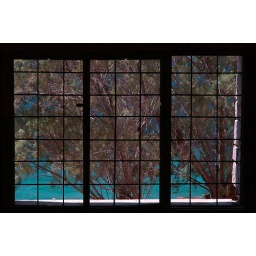
View from a window inside an old building in spinaloga island Crete, Greece.